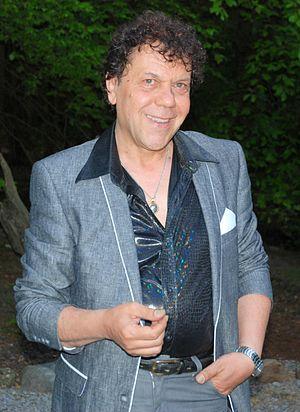
Emmanuel St Laurent Spa 2011
Emmanuel St Laurent de son vrai nom Loukas Avgoustinatos né le 12 mai 1952 à Athènes, est un auteur-compositeur-interprète et également producteur, de variété et de pop rock.